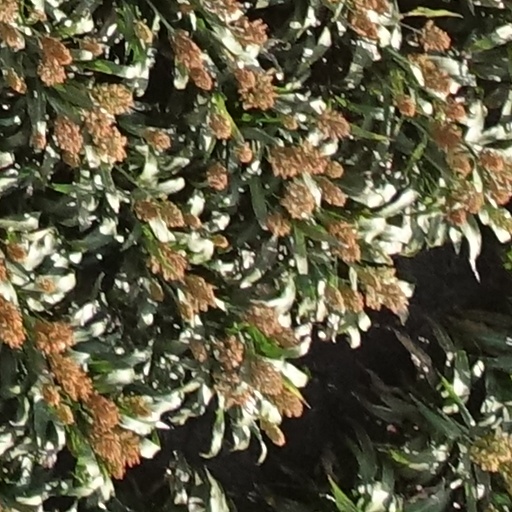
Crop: sorghum